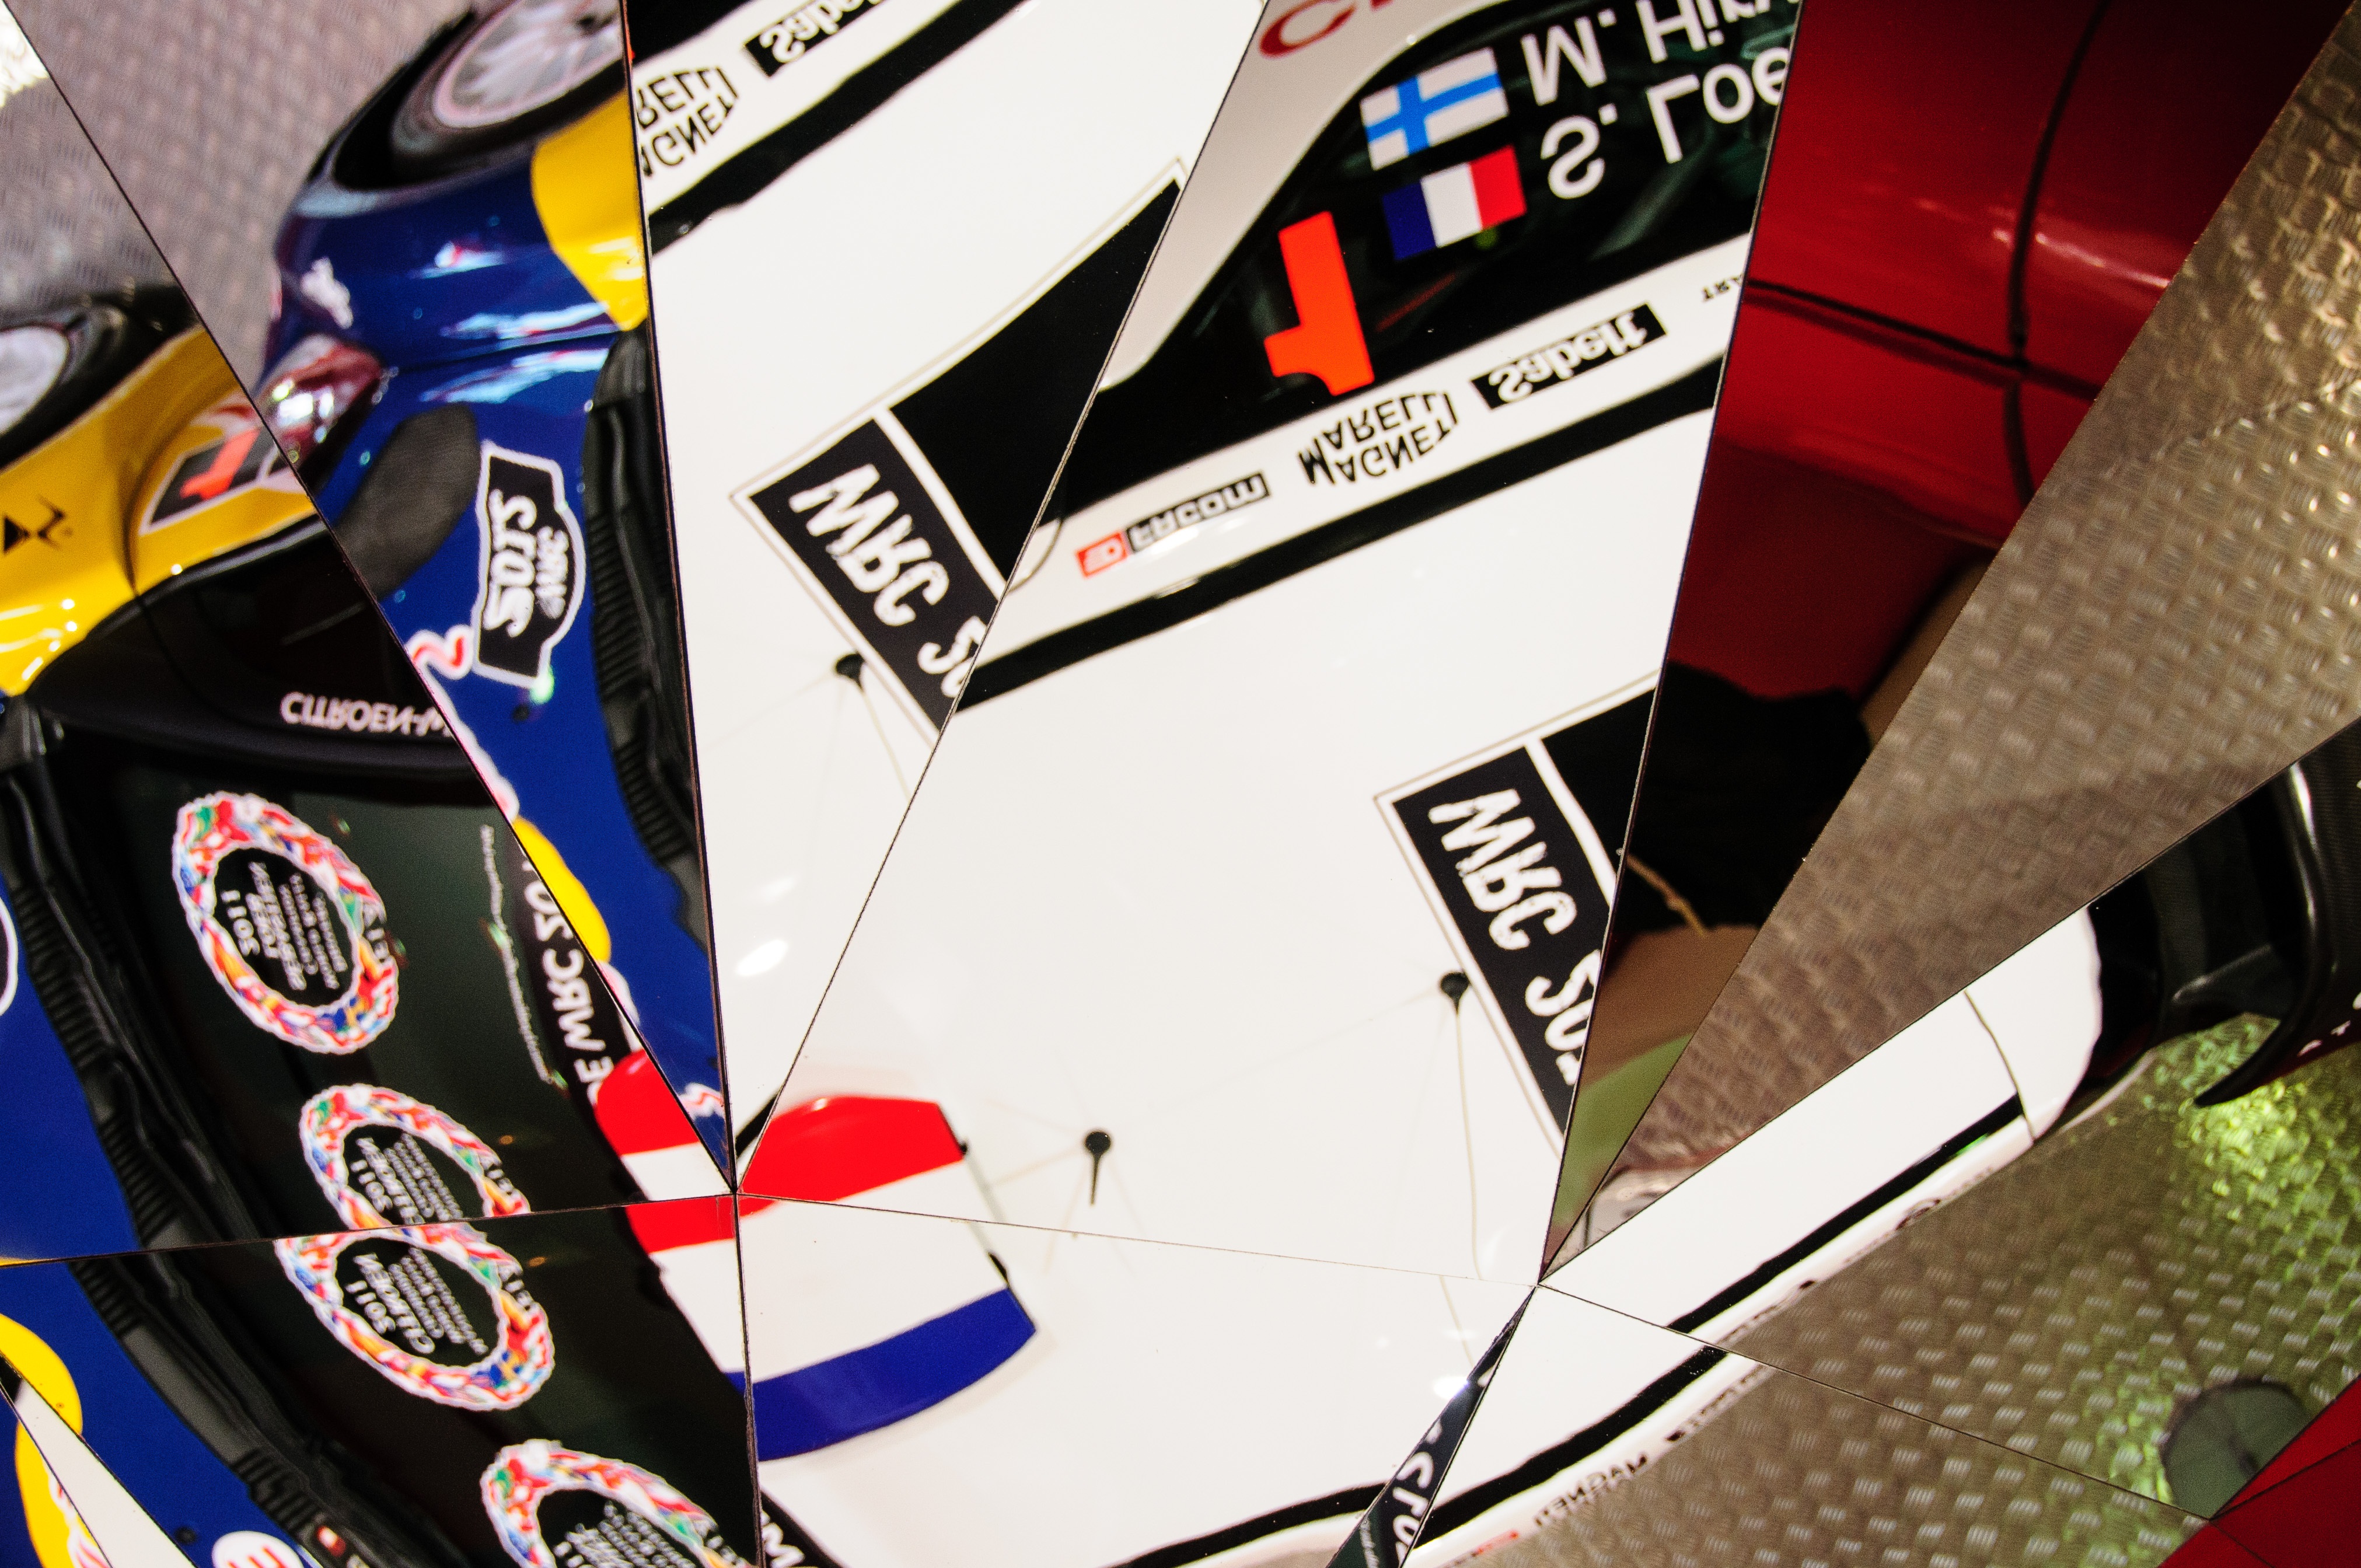
abstract, car, vehicle, auto, automotive, race, mirror, racing, race track, citroen, rally, racing car, automotive exterior, grand prix motorcycle racing